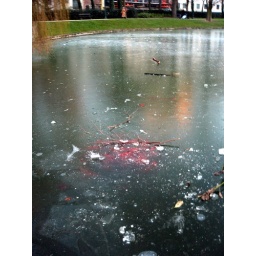
The red stain is actually a group of fish huddling under the ice.